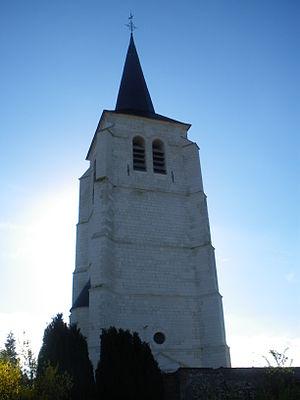
Vue de l'église Saint-Barthélémy d'Humbercamps.
Humbercamps est une commune française située dans le département du Pas-de-Calais en région Hauts-de-France.